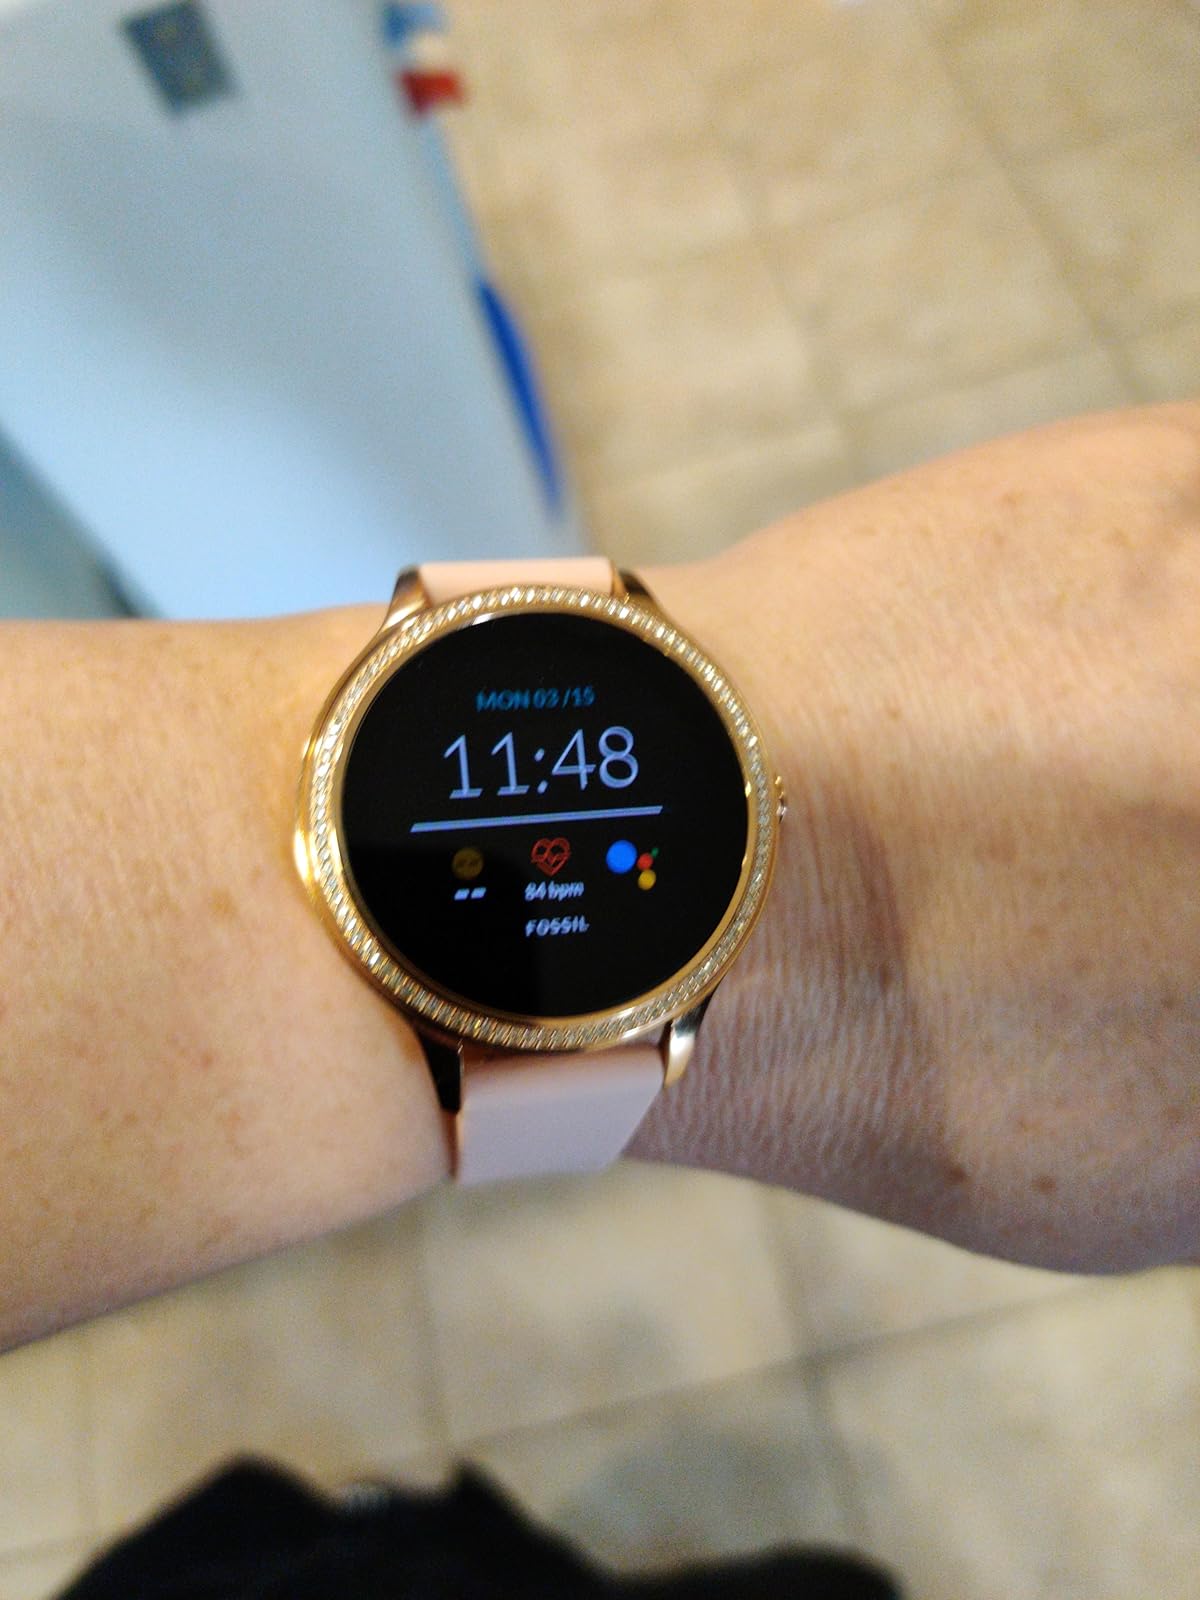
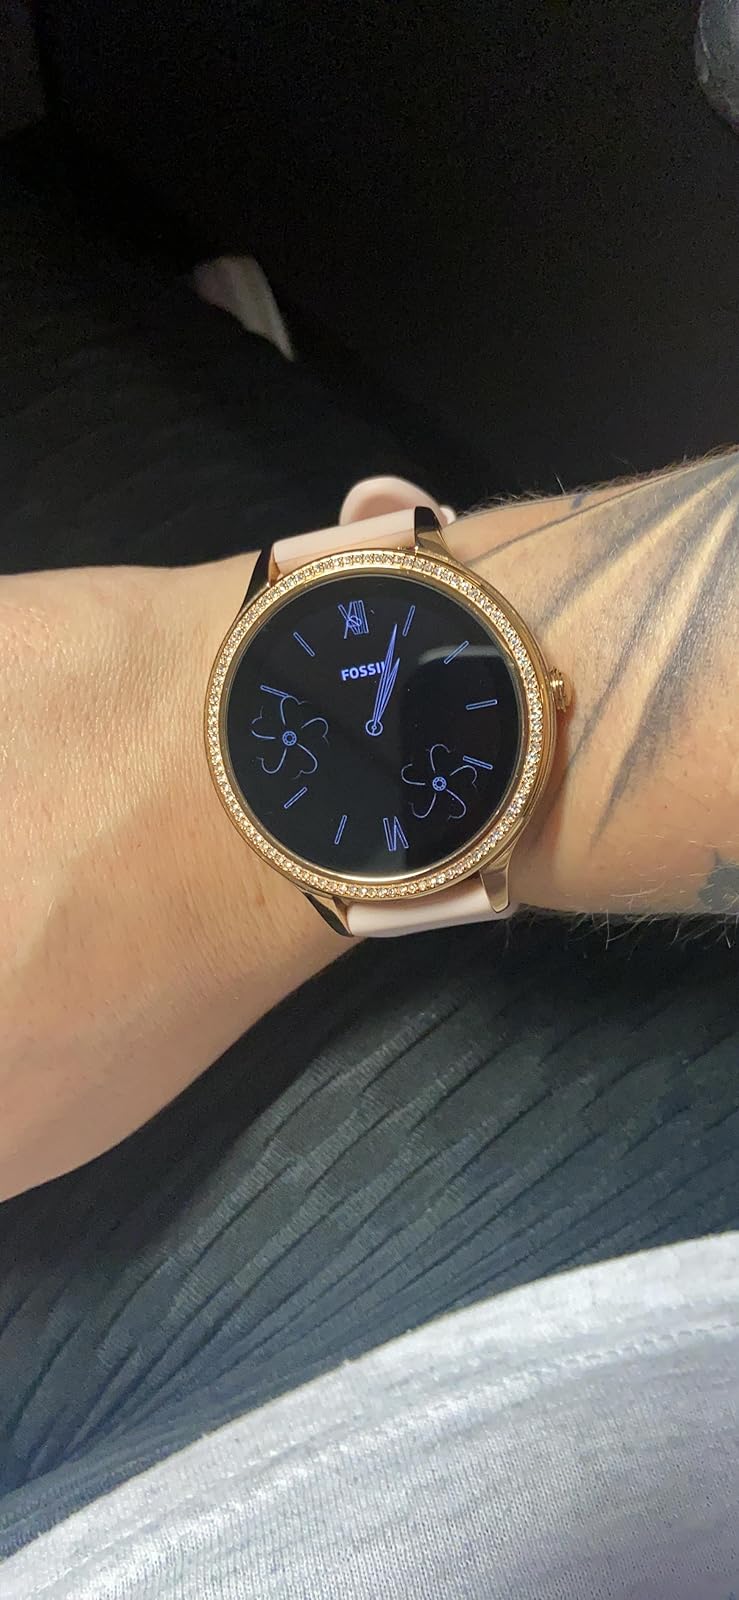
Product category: smartwatch
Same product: yes